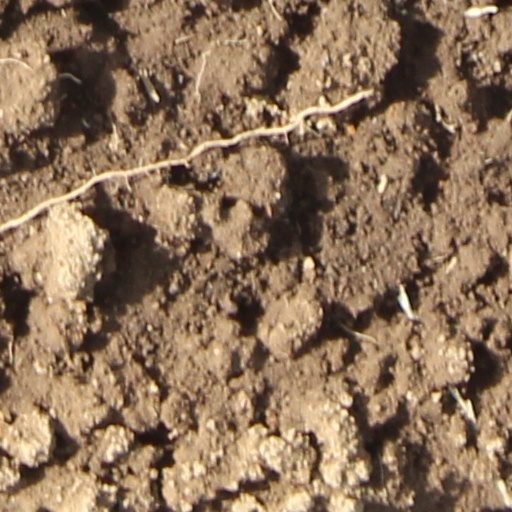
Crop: wheat